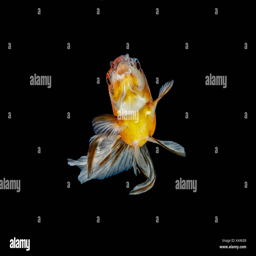
gold fish isolated on a black background